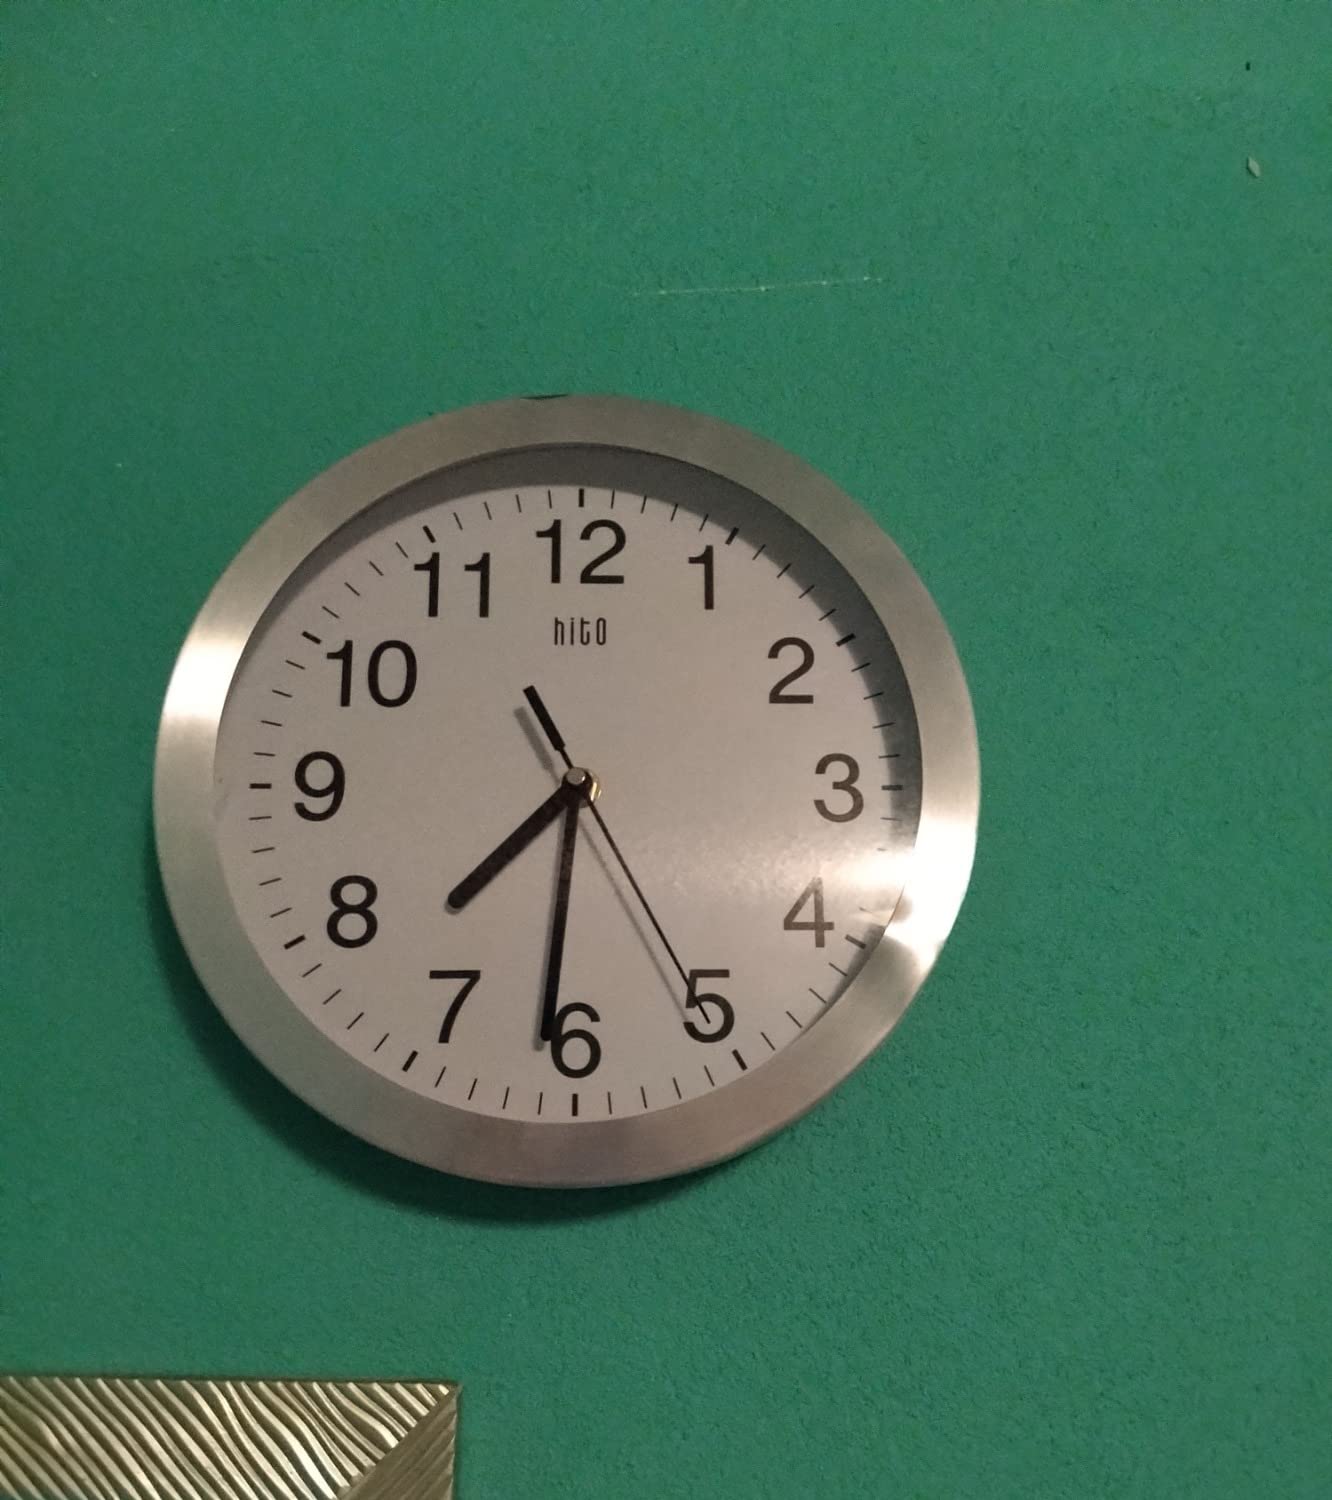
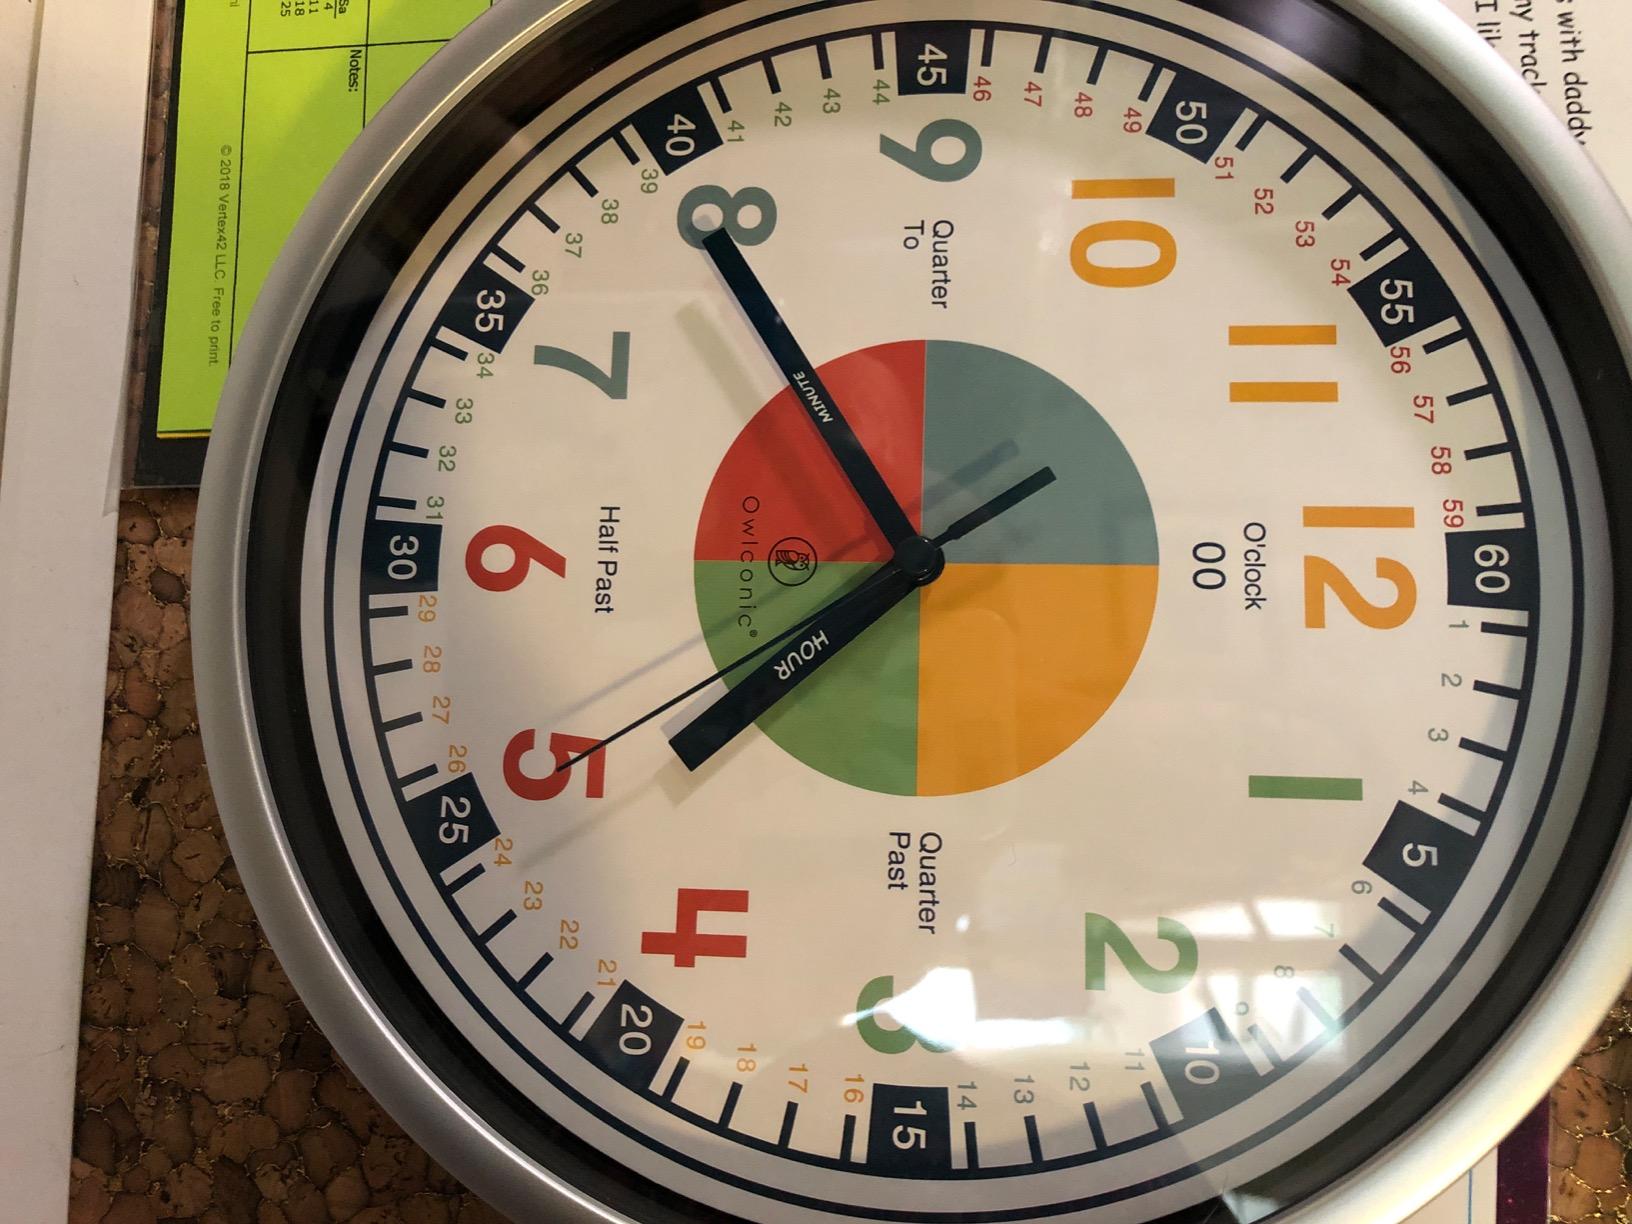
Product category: clock
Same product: no